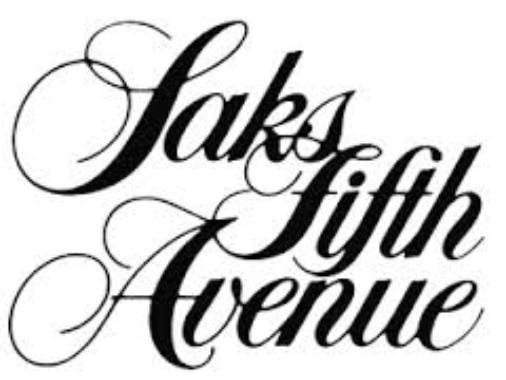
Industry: Clothes